Royal tours of Canada

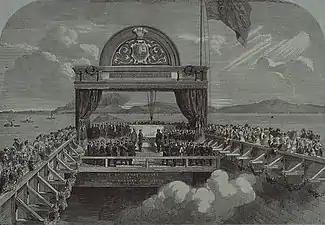
The Prince of Wales dedicating Victoria Bridge in Montreal.

Following his visit to Quebec City, the Prince of Wales proceeded towards Montreal aboard HMS "Hero", joined by several members of the Legislative Assembly near Trois-Rivières. Arriving in Montreal, he took a specially-built open railway car to the Victoria Bridge in Pointe-Saint-Charles, and tapped in-place the final-laid stone for the bridge. During his five-day stay in Montreal, he stayed at the viceregal residence Spencerwood, and inaugurated the city's Crystal Palace, recalling the favourable impression made by Canadians at the Great Exhibition in an address to the crowd.